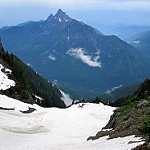
Scene: Outdoor